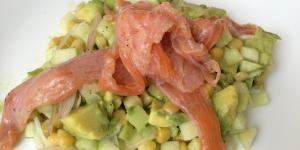
ensalada de salmon ahumado con manzana